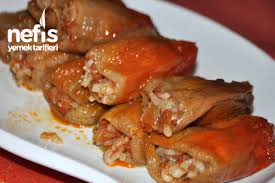
Yemek: biber_dolmasi